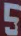
Number: 5